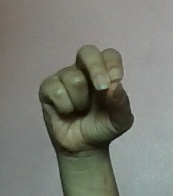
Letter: gaaf